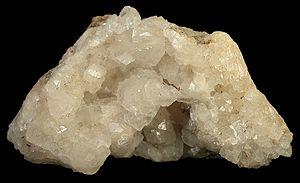
La szaibelyite, encore nommée ascharite dans le monde germanique, est un simple hydroborate de magnésium, de formule développée Mg[BO₂]. Elle était souvent décrite comme un borate monohydraté de formule supposée brute Mg₂[B₂O₅]. H₂O, en réalité double.